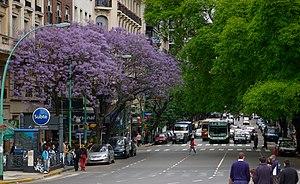
Jacaranda est un genre d'arbres, les jacarandas, de la famille des Bignoniaceae, originaire des Paraguay, Uruguay, sud du Brésil et Argentine.
"L'Avenida Santa Fe est une importante avenue de Buenos Aires, capitale de l'Argentine. Cette avenue constitue l'axe essentiel du quartier imaginaire Barrio Norte, entre Retiro et Recoleta. Considérée comme un des principaux pôles de commerce et de promenade de la ville, l'avenue a été surnommée ""Avenue de la Mode"", en raison du grand nombre de boutiques de vêtements qui y ont pignon sur rue.